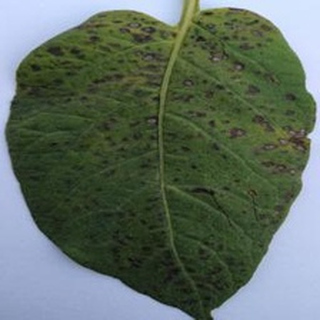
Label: potato_early_blight